Public law libraries in the United States

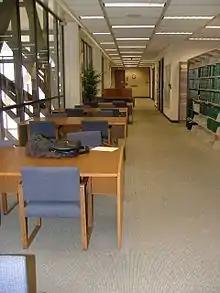
Hennepin County Law Library

Some public law libraries publish self-help guides and materials to assist members of the public in handling simple legal matters as well as guides to help patrons access their materials. Examples of libraries which publish self-help guides include the Baltimore County Law Library, the Minnesota State Law Library, the Sacramento County Public Law Library, the San Diego Law Library, and the Washington State Law Library.